William B. Wood (builder)

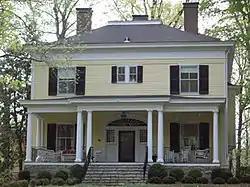
Hausgen House

A number of his works are listed on the National Register of Historic Places.